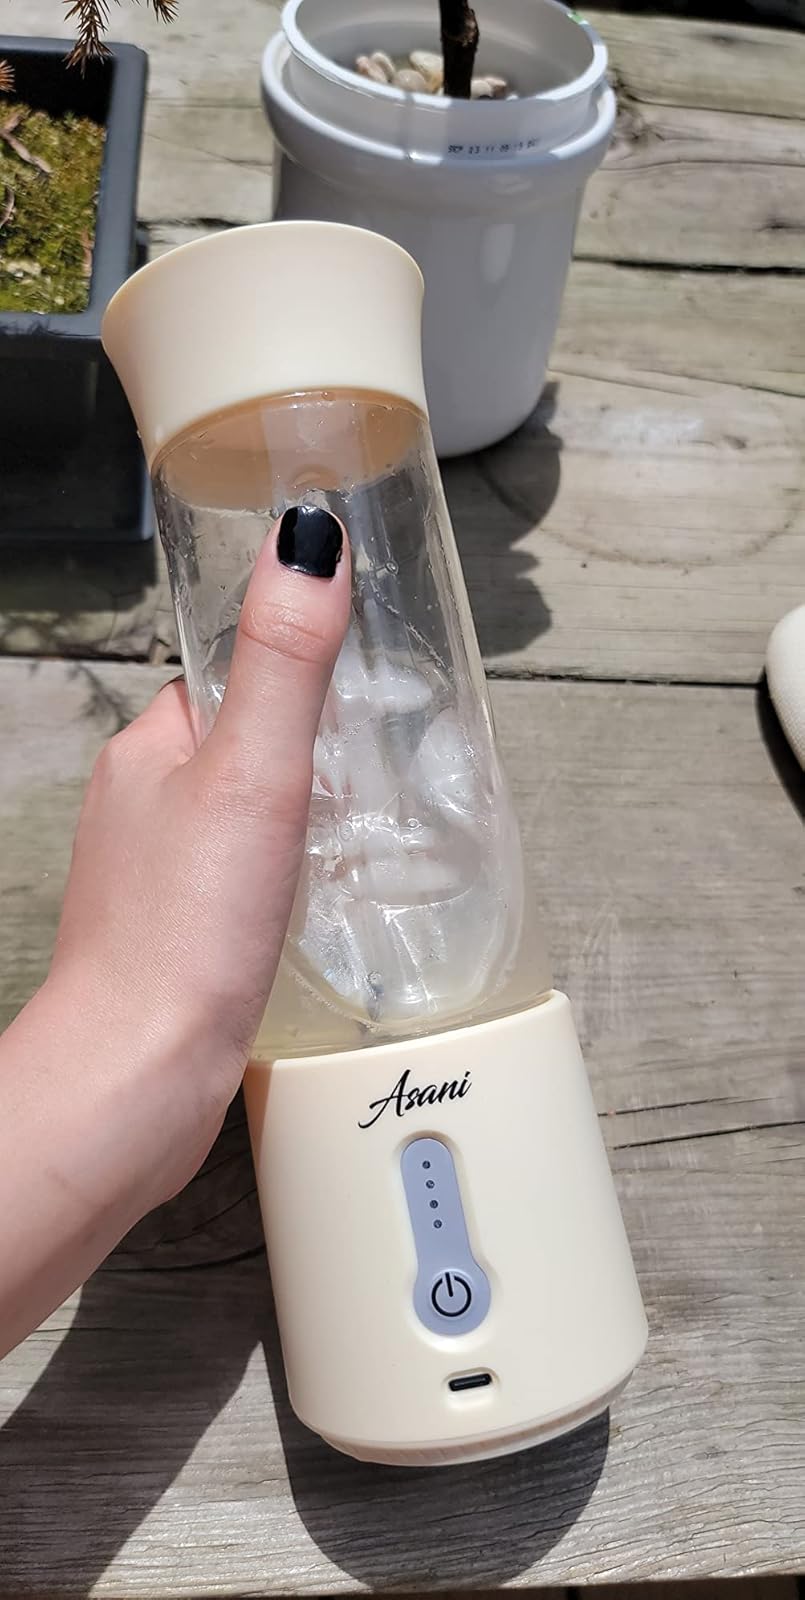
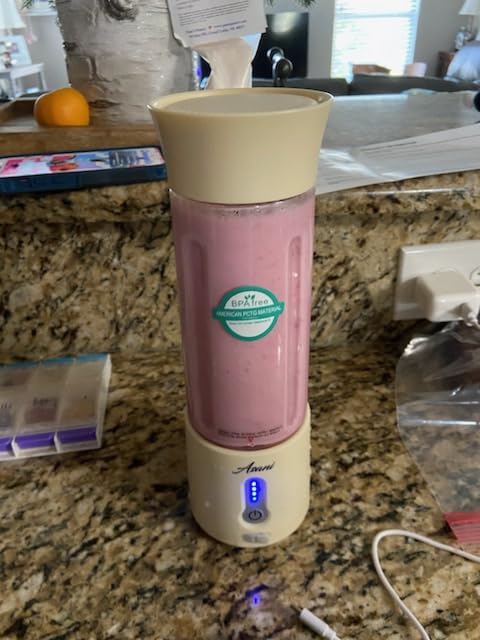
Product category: items_blender
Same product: yes